Aces Go Places IV

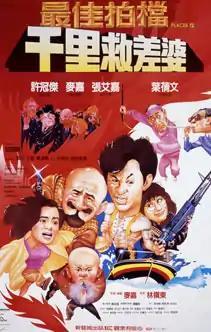
Film poster

Aces Go Places IV is a 1986 Hong Kong action-comedy film directed by Ringo Lam and starring Samuel Hui, Karl Maka, Sylvia Chang and Sally Yeh. It is the fourth film in the "Aces Go Places" film series.